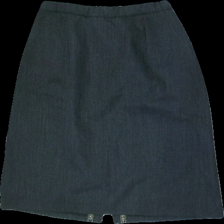
View: front
Type: Skirt
Category: Ladies
Brand: Missing
Colors: Grey
Material: 56% Polyester 44% Wool
Cut: Regular
Price range: 50-100
Recommended usage: Reuse
Description: Grey skirt